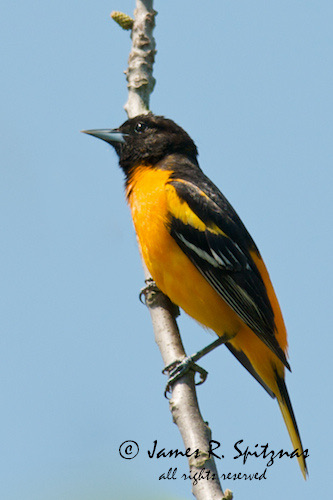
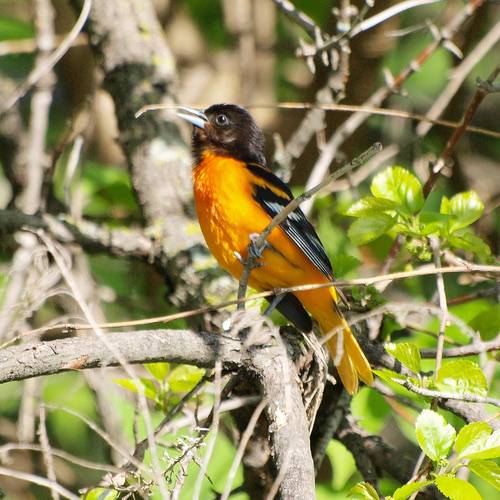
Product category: misc
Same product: yes